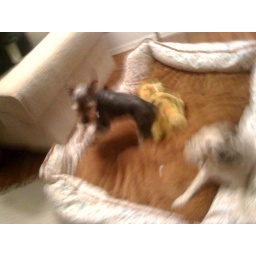
Maui and Kitty in the new dog bed